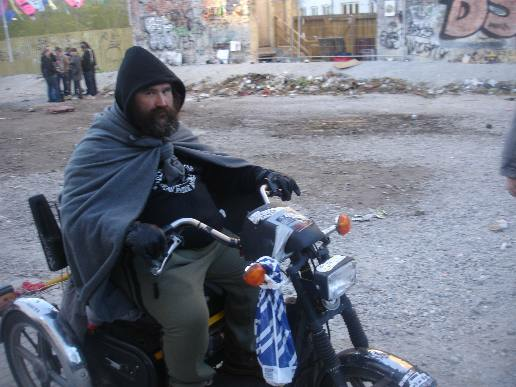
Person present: Yes